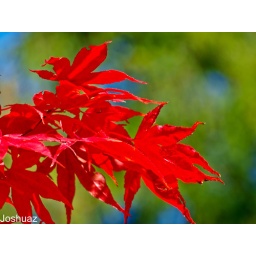
The first red leaves of autumn with the green in the backround.